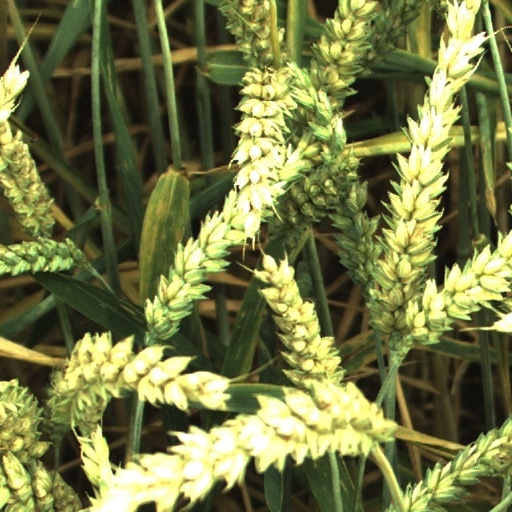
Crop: wheat